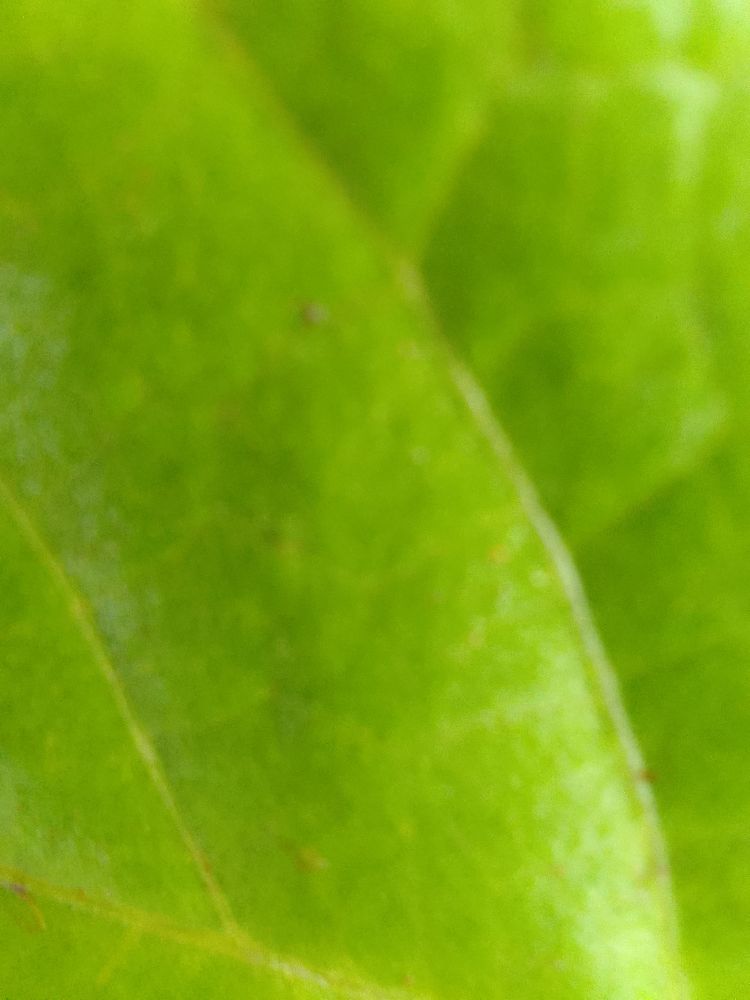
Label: healthy